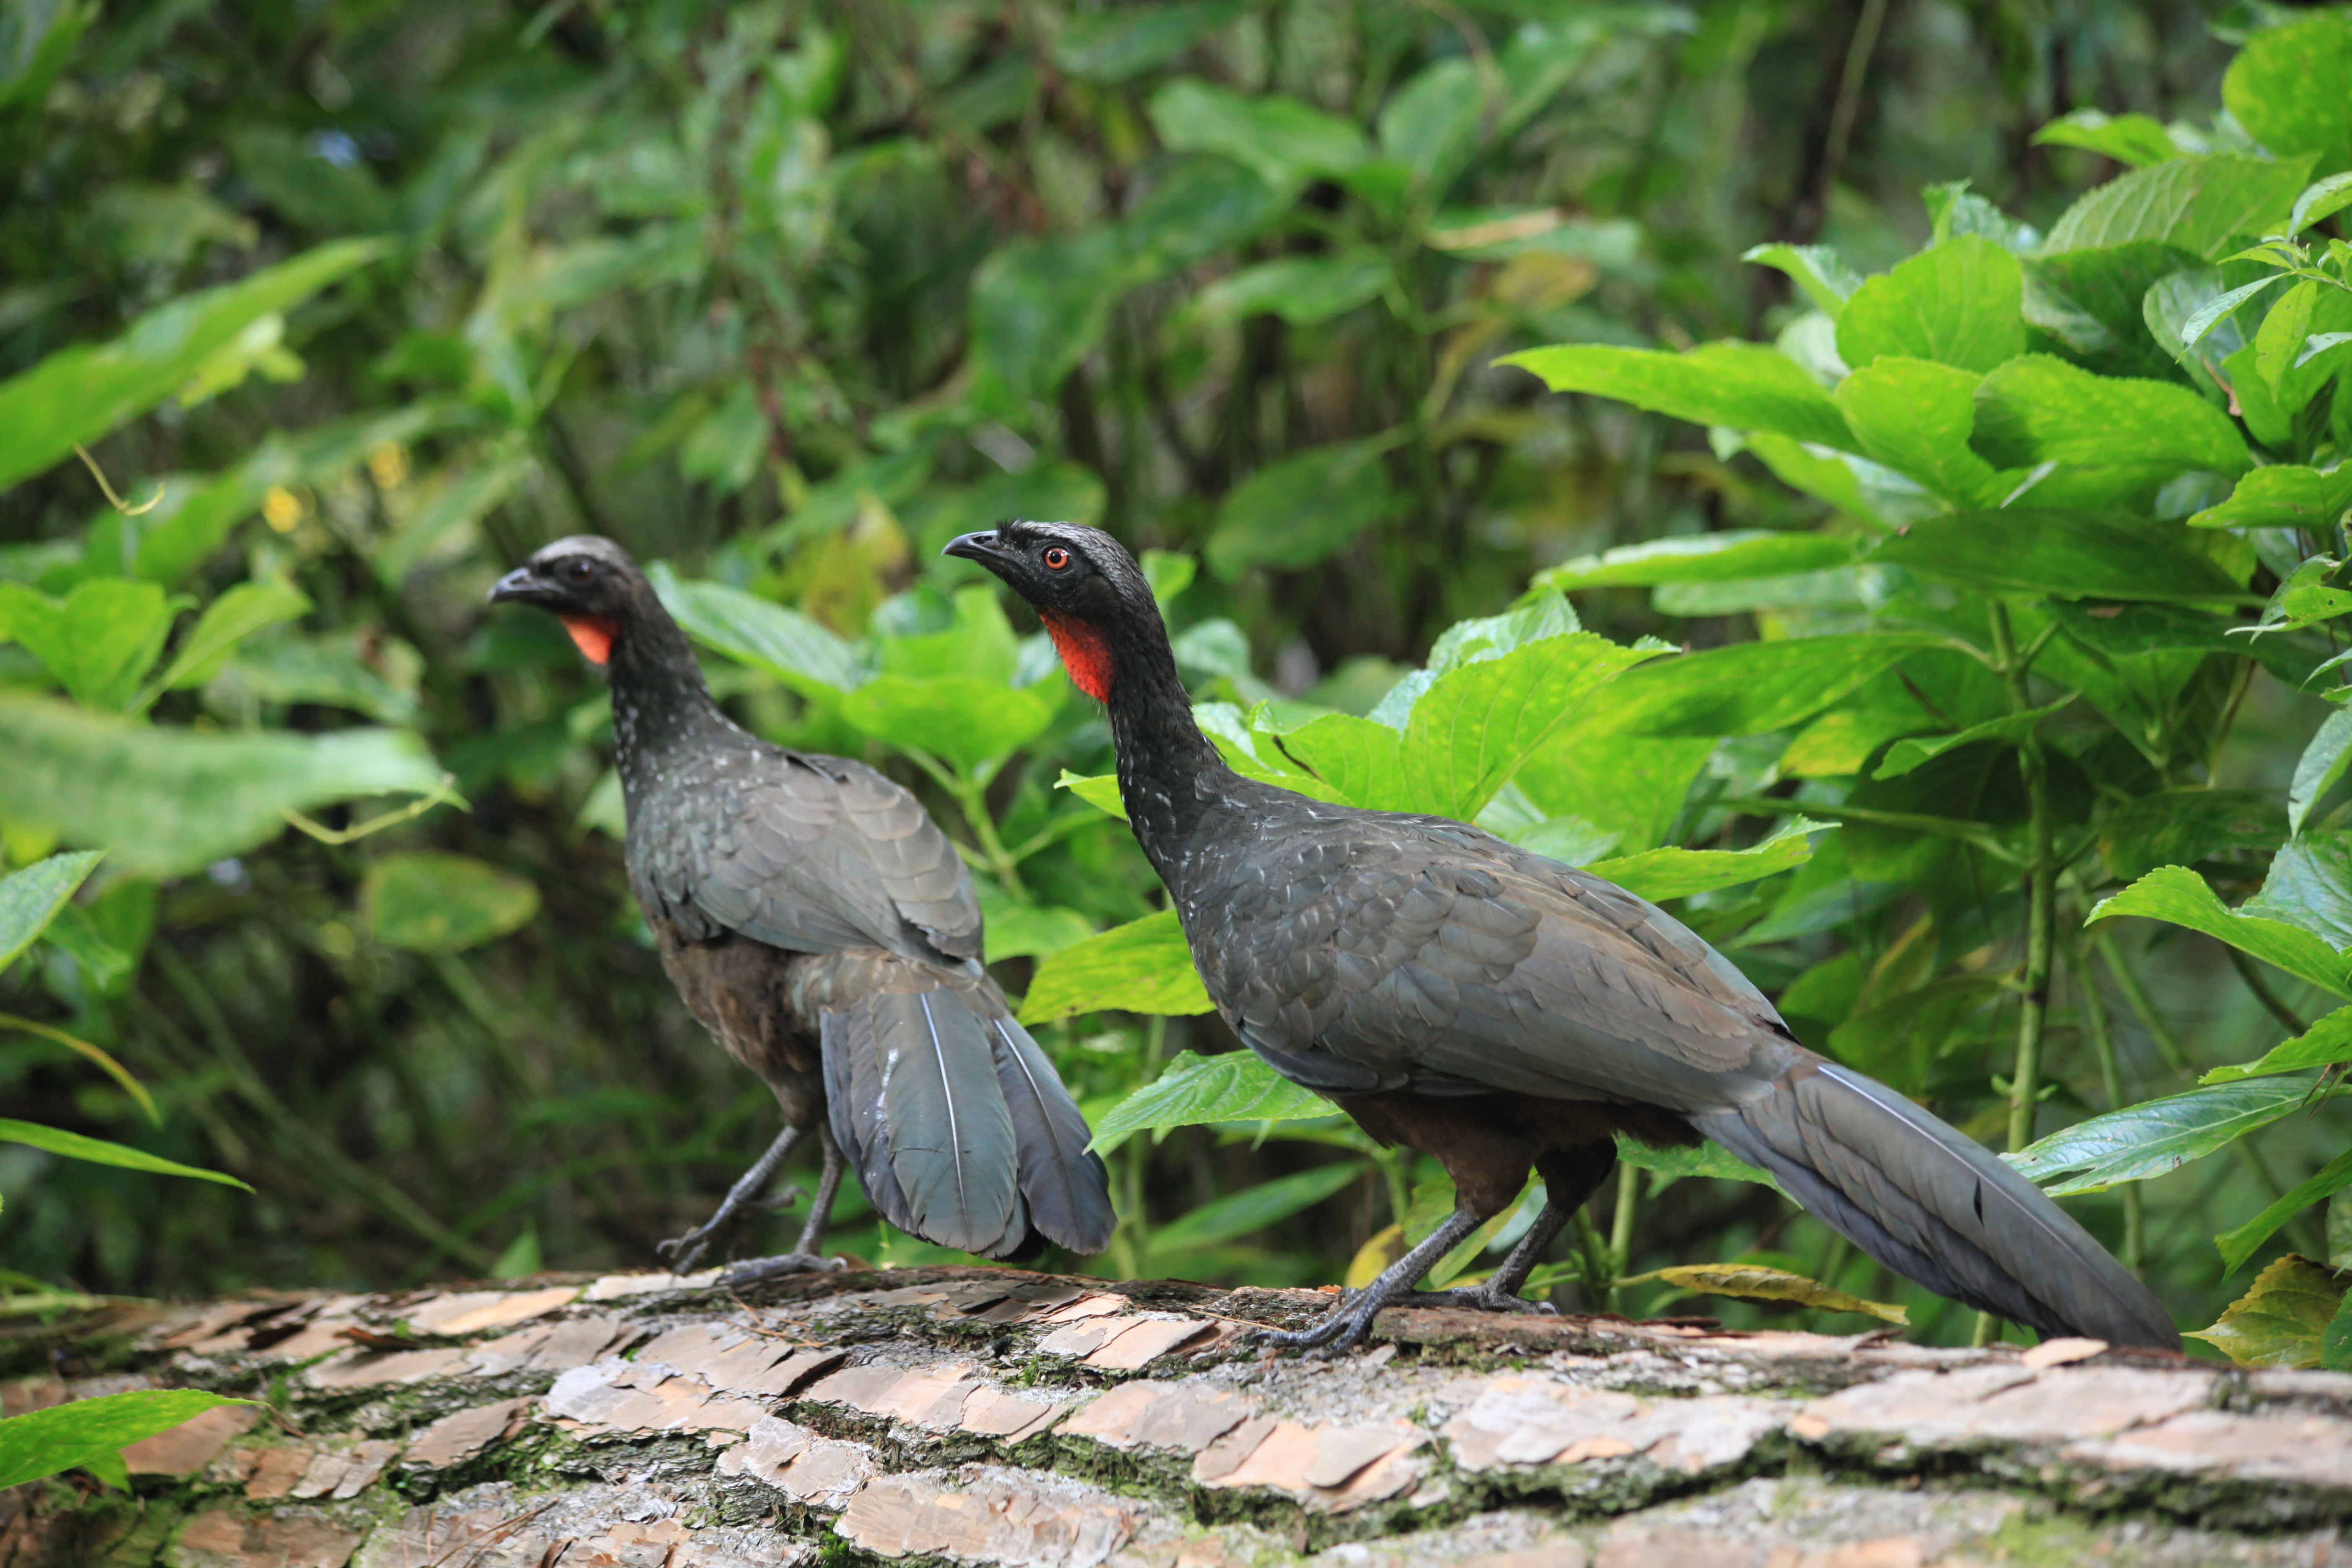
bird, plants, trunk, crested, nature, forest, leafs, plant, beak, feather, terrestrial animal, groundcover, terrestrial plant, wing, grass, phasianidae, wildlife, crane like bird, pigeons and doves, seabird, natural material, tail